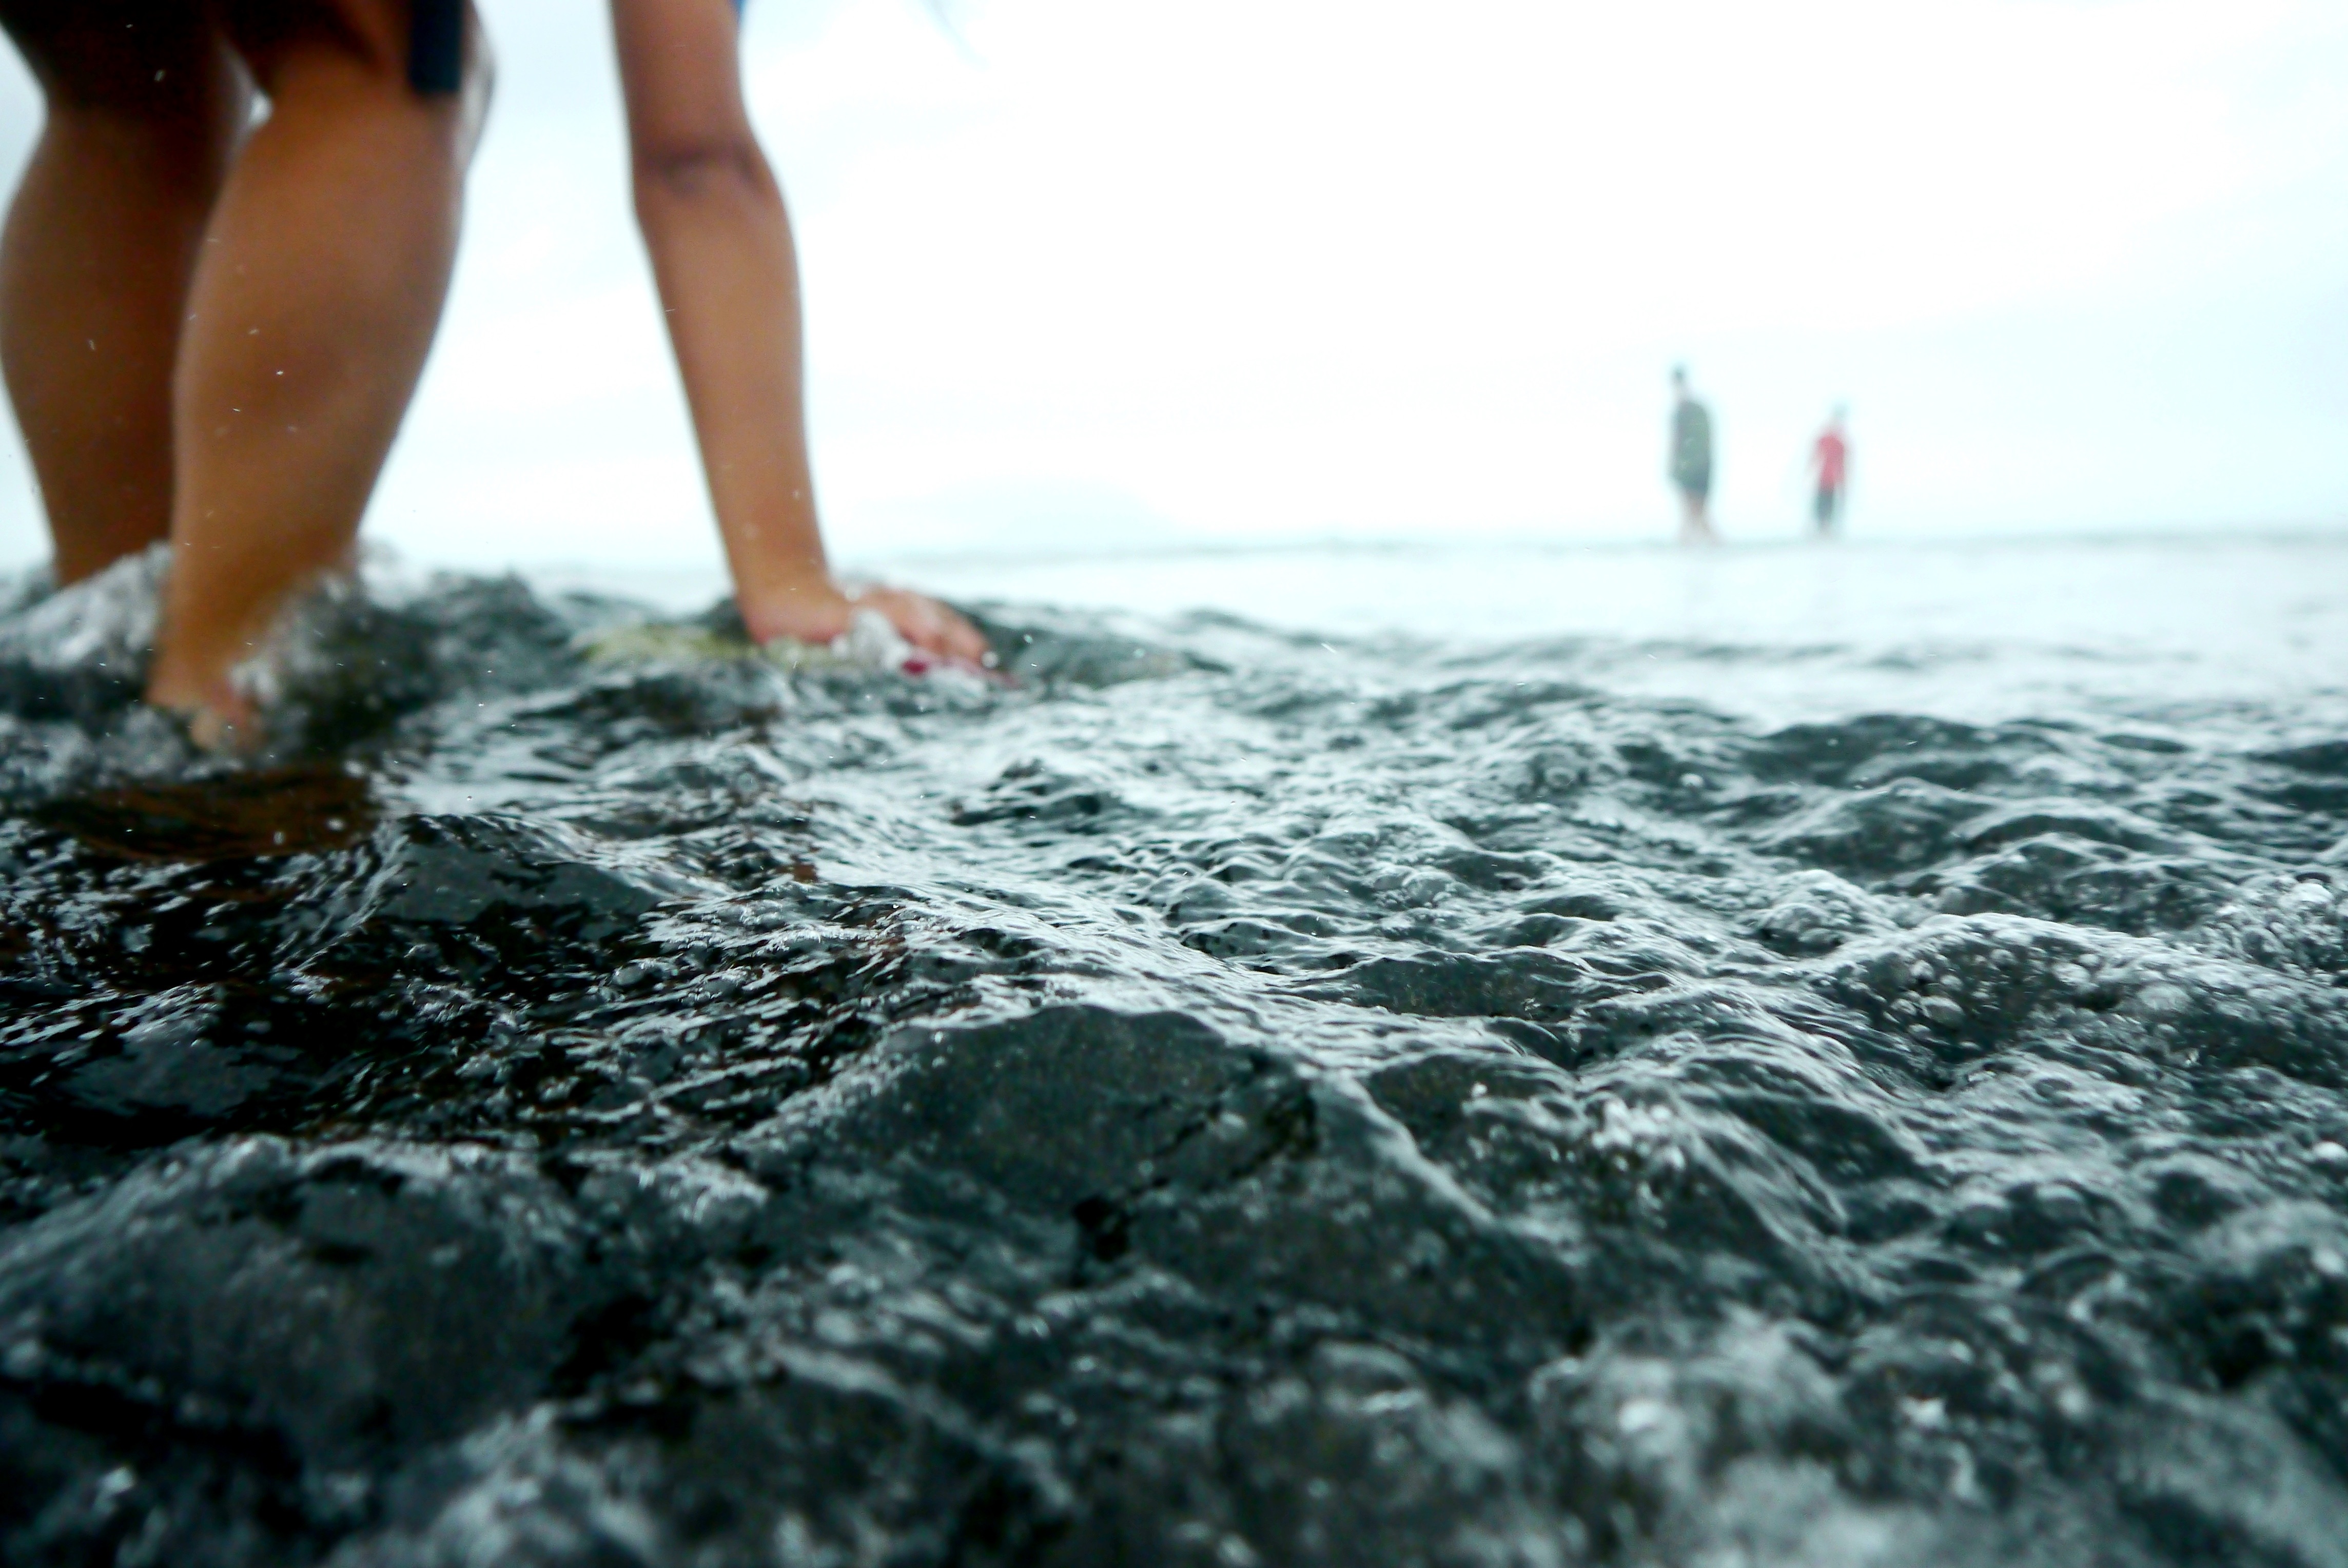
sea, water, ocean, person, wave, arm, legs, leaning, wind wave